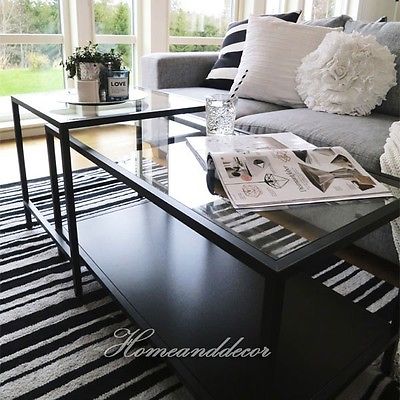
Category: table